Coastal coal-carrying trade of New South Wales

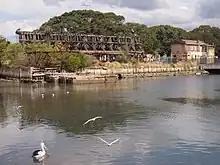
The old coal facility at Blackwattle Bay, Sydney Harbour (originally Jones Brothers Coal Co.), in September 2018. The remnants of the bunker are on the left in the background, the derelict gate-house building is on the right, and a rusting part of the gantry structure is in front of the bunker. It all was gone by early November 2021.

The wagons were separated for tipping. One end of the coal wagon was raised by a steam ram, acting on a wagon axle, tipping the coal through a hinged panel in the other end. Originally, the tipping of wagons seems to have been by gravity, with tilting section of track and a derrick arrangement used to raise the tipped wagon back to the level track position. The coal then passed through a chute, directly into one hold of the ship moored alongside the jetty. In 1909, six colliers were loaded with a total of 4,500 tons in 14-hours.